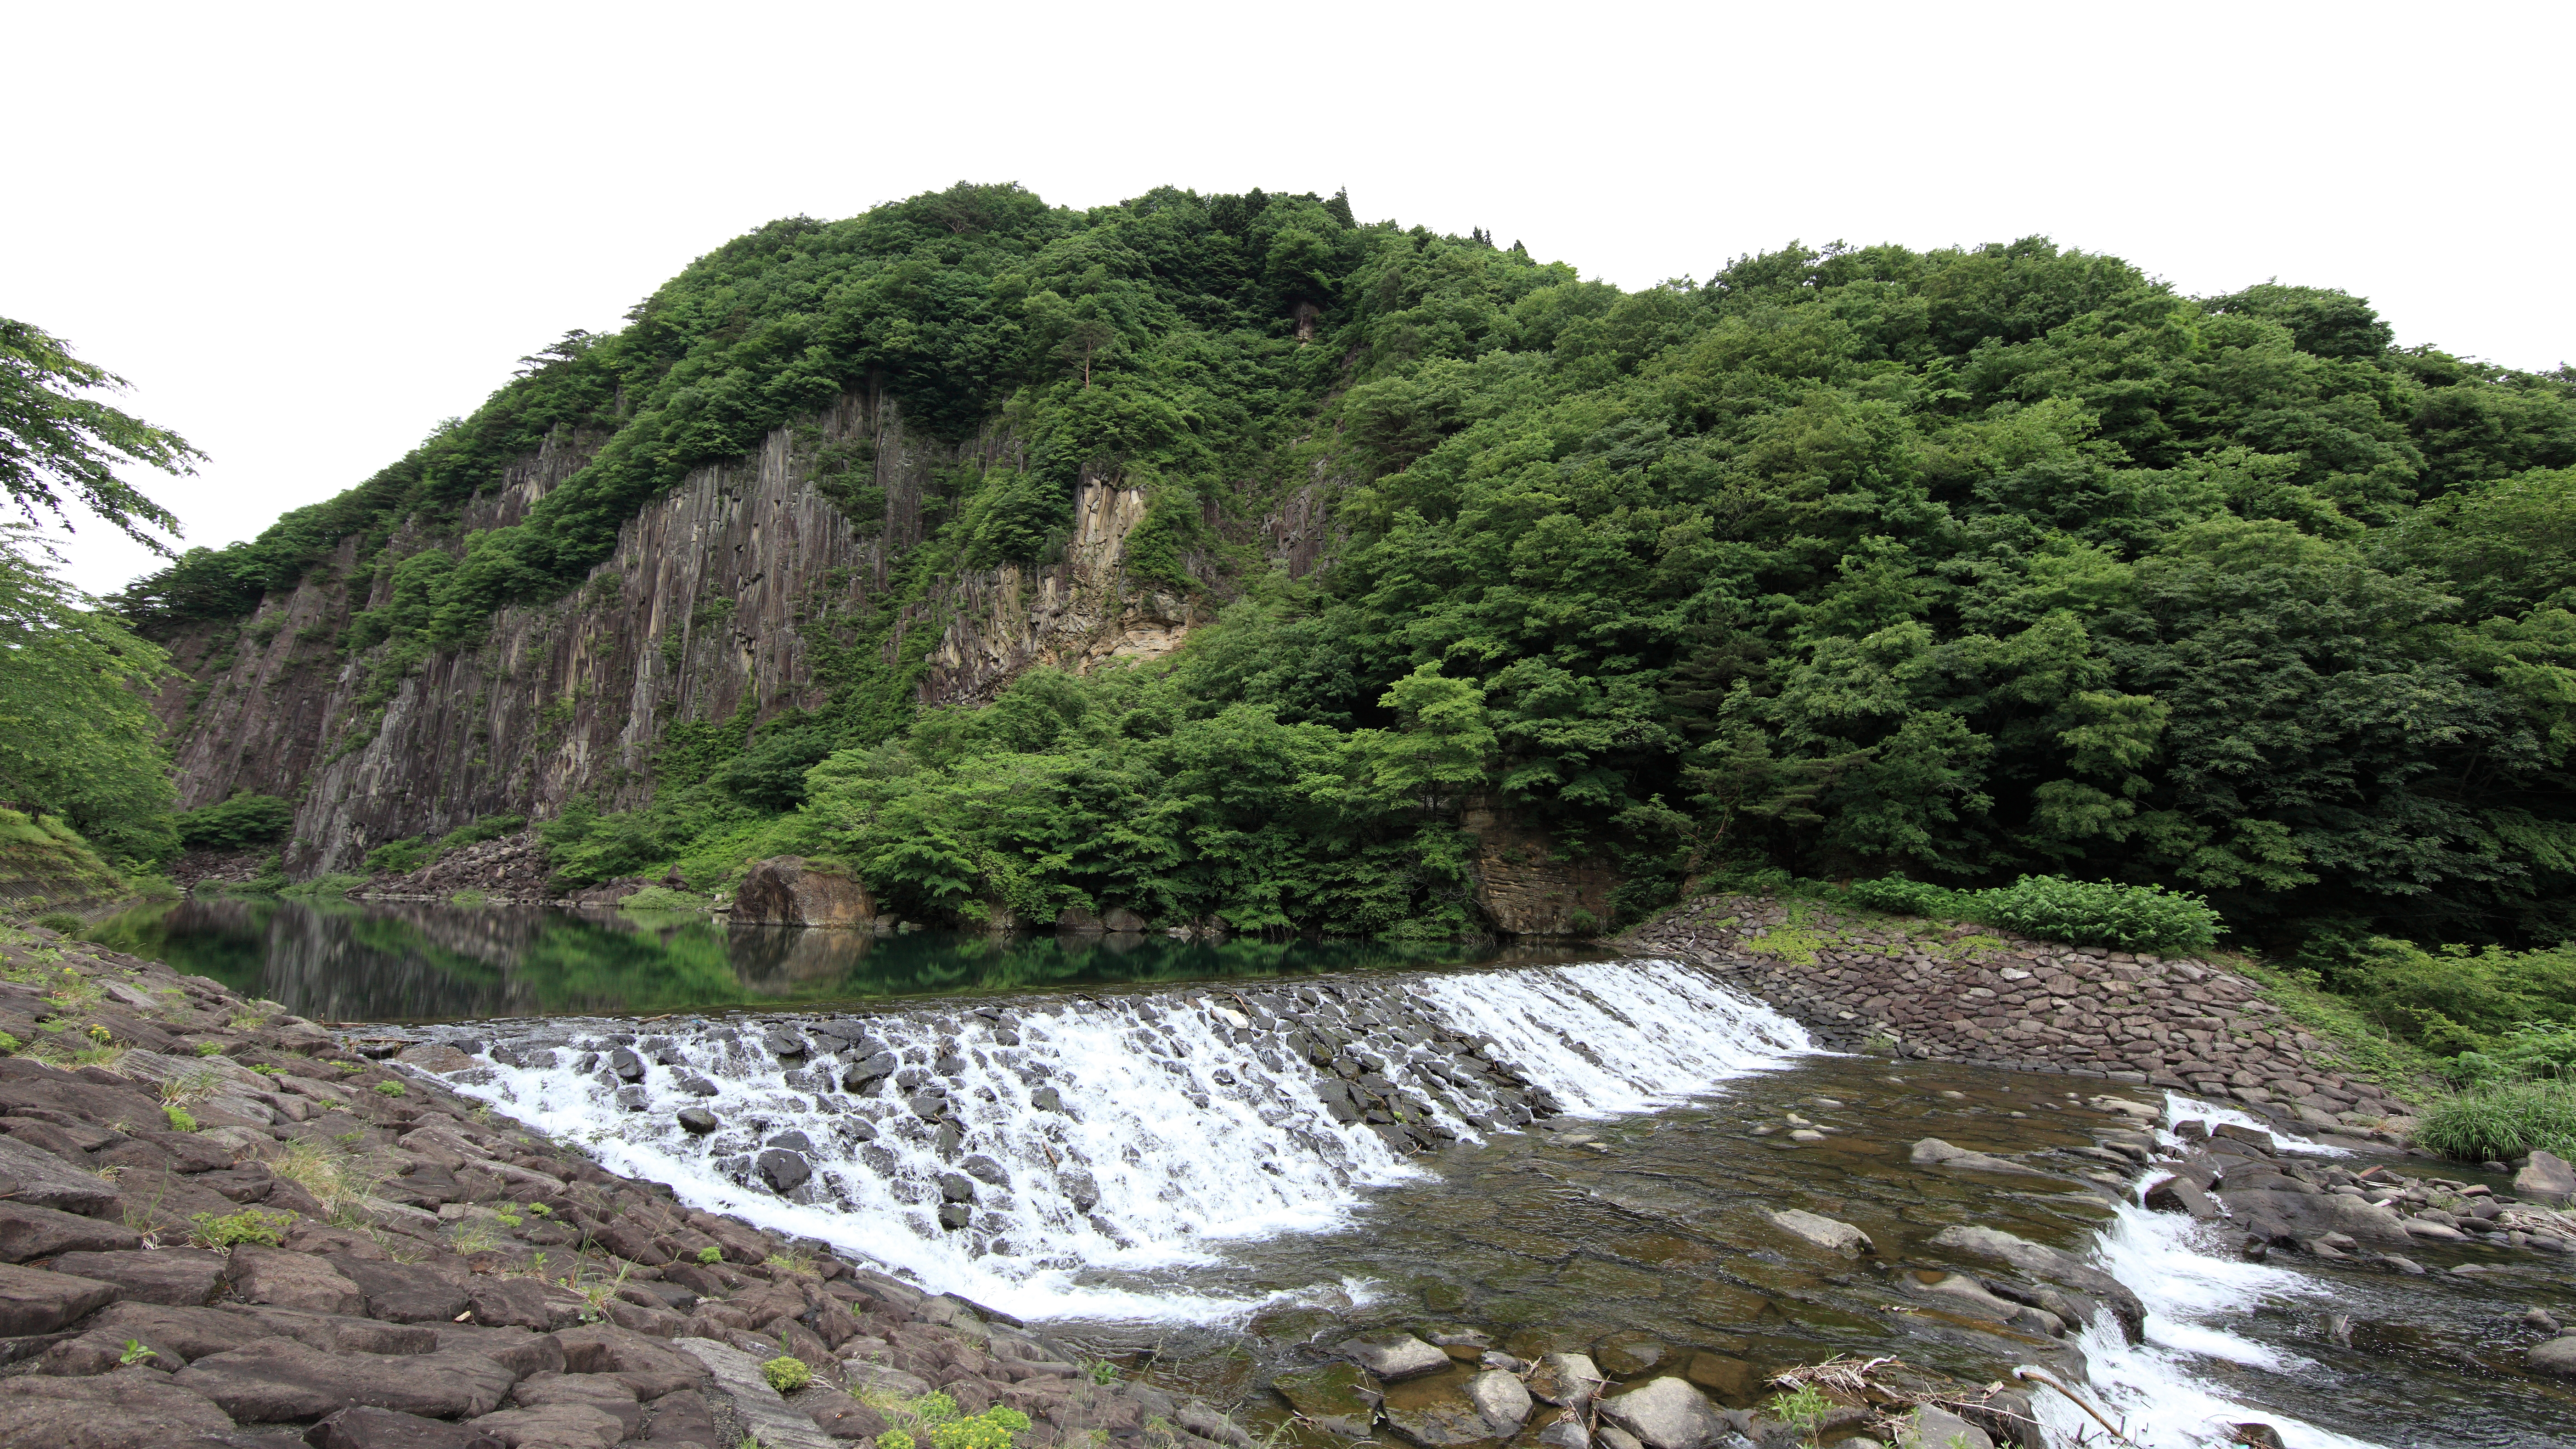
river, valley, cliff, stream, high, rapid, terrain, vegetation, rainforest, ravine, plateau, 5d, hires, markii, water feature, ecosystem, hi, res, resolution, wadi, landform, geological phenomenon